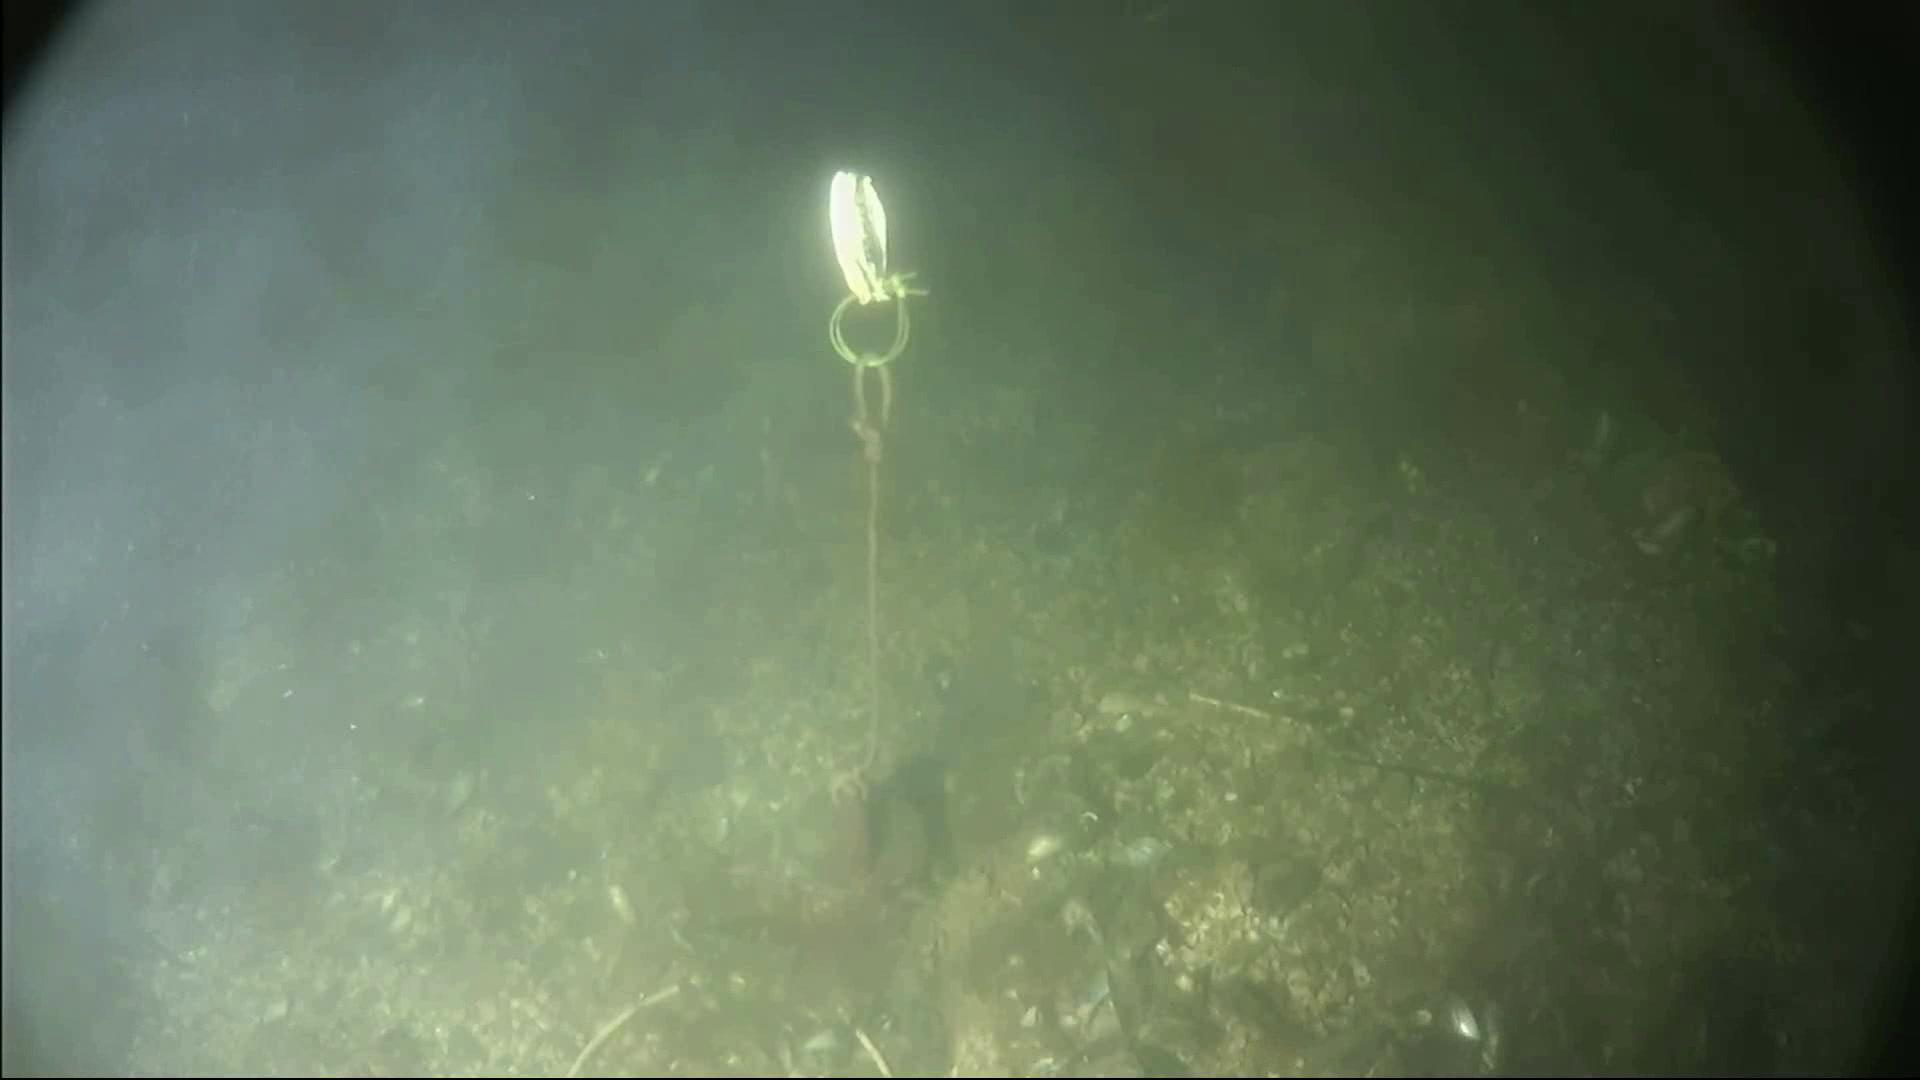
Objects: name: crab